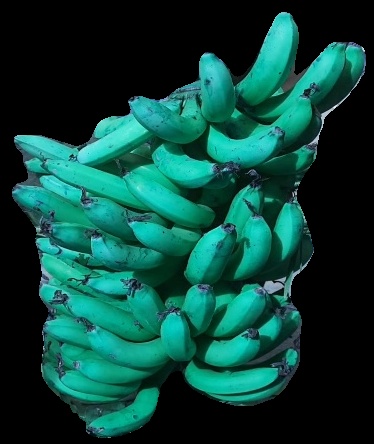
Variety: pachbale
Grade: grade3